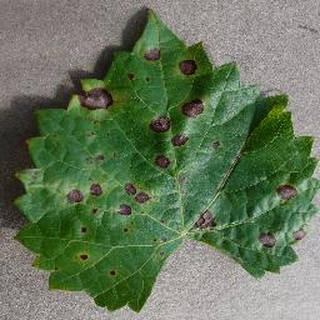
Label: grape_black_rot